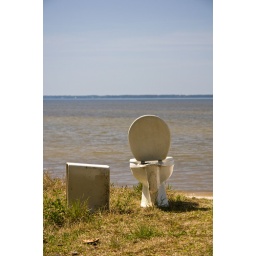
Best seat in the house is the best seat on the shore